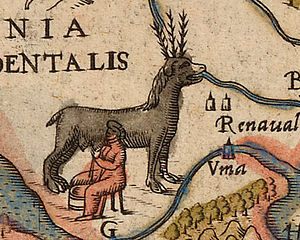
Carta Marina / Galleri
Carta marina et descriptio septentrionalium terrarum, normalt forkortet til Carta marina, er det første kort over de nordiske lande, der angive stednavne og detaljer. Det blev skabt af den svenske gejstlige Olaus Magnus og blev oprindeligt udgivet i 1539. Der findes kun to tidligere kort af nordiske lande; Jacob Ziegler og Claudius Clavus.